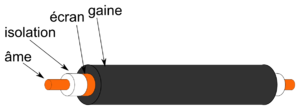
Un câble électrique à haute tension est un câble utilisé pour le transport d'électricité, que ce soit en courant alternatif ou en courant continu. Il est composé de différentes parties assemblées de manière concentrique, les principales sont : au centre un conducteur permet de transporter l'électricité, ensuite vient une isolation électrique pour empêcher le courant de s'écouler vers la terre, le tout est entouré d'une gaine métallique afin de confiner le champ électrique à l'intérieur du câble et d'une protection extérieure qui assure de bonnes propriétés mécaniques et le protège des agressions extérieures. Les câbles électriques à haute tension, utilisés pour des liaisons souterraines ou sous-marines est donc à distinguer des Conducteurs haute tension pour Ligne à haute tension qui eux ne comportent pas d'isolation.